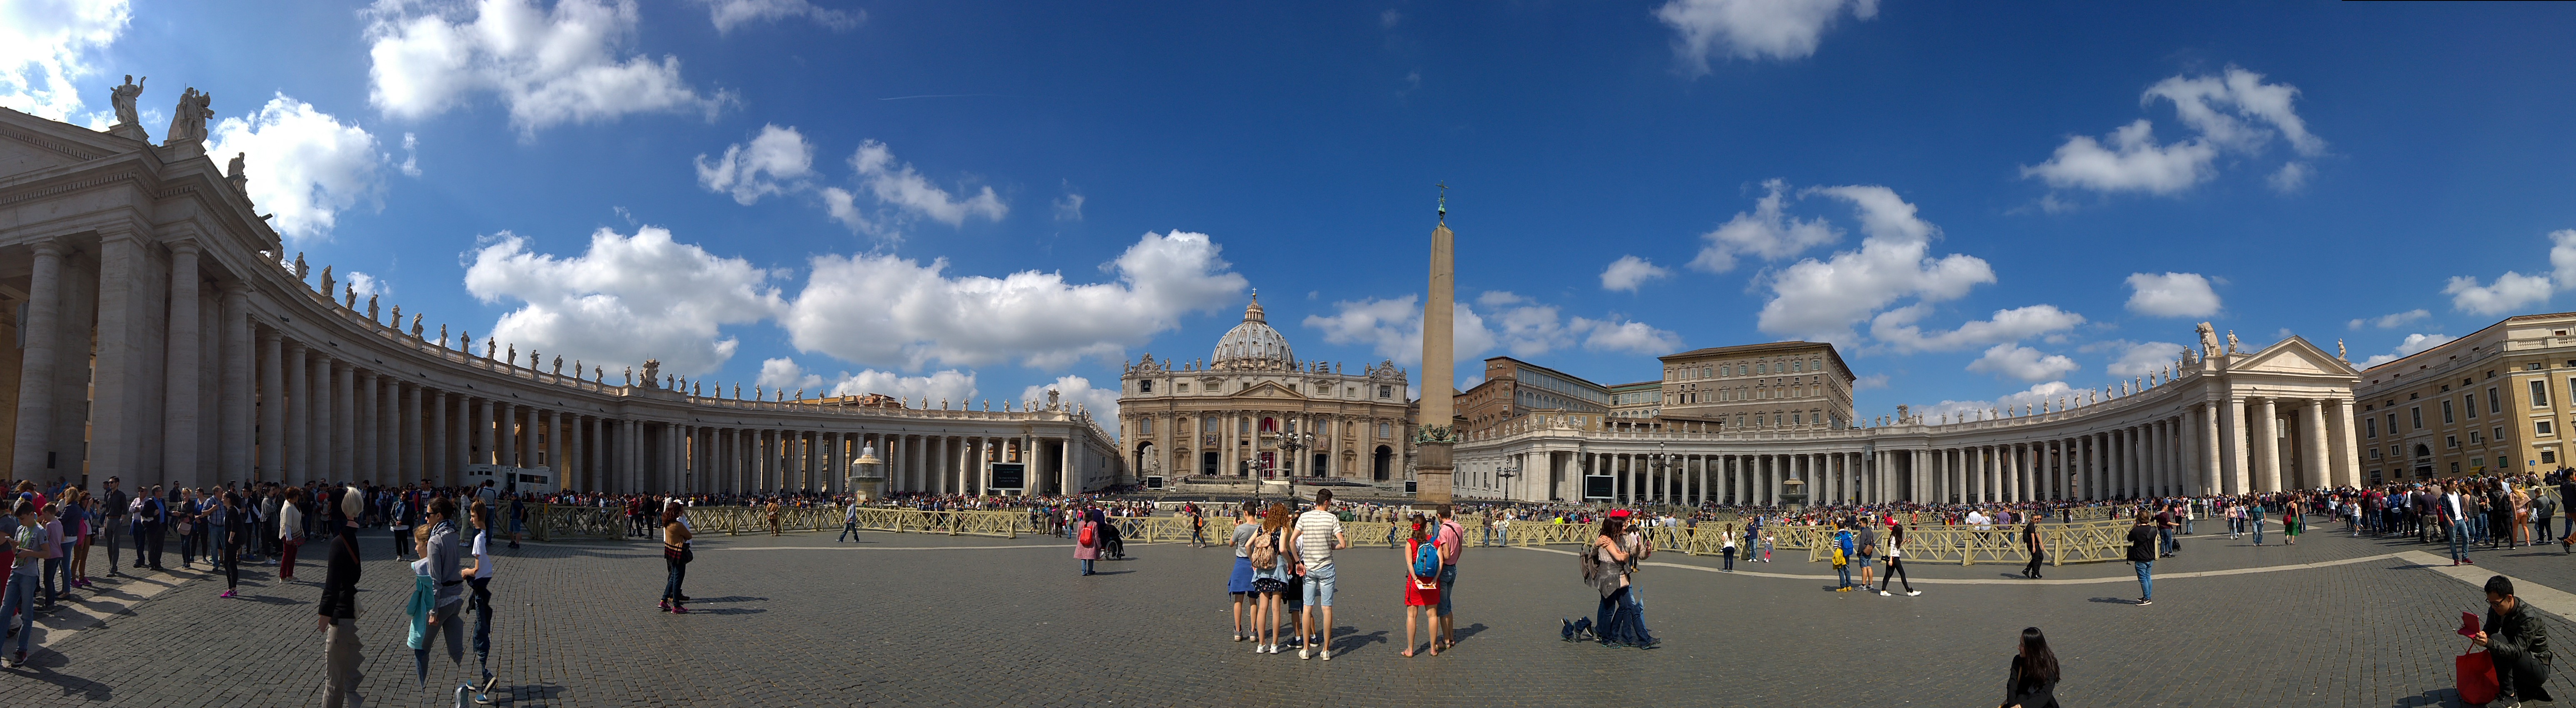
vaticano, art, landmark, plaza, town square, city, public space, human settlement, tourism, panorama, town, building, palace, architecture, photography, sky, historic site, classical architecture, tourist attraction, facade, basilica, travel, leisure, vacation, unesco world heritage site, nonbuilding structure